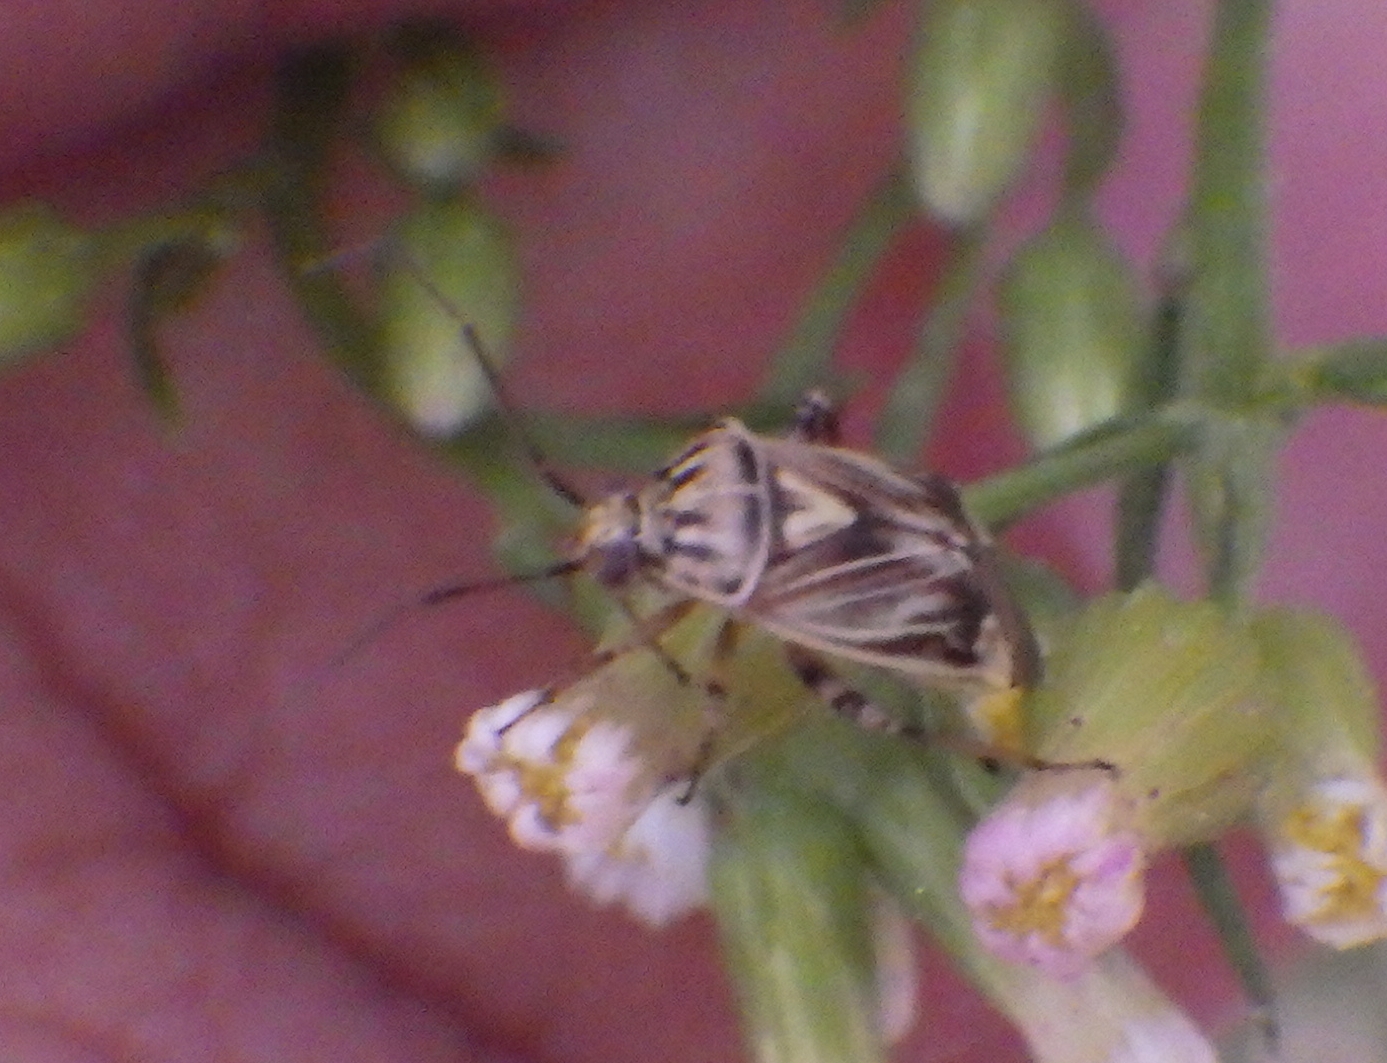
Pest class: lygus_bug